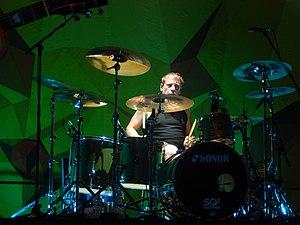
Guano Apes (Dennis Poschwatta) à Saarbrücken en 2017.
Guano Apes est un groupe de rock et heavy metal allemand, originaire de Göttingen.